Automatic Packet Reporting System

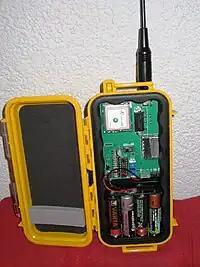
APRS beacon transmitter with GPS receiver.

Automatic Packet Reporting System (APRS) is an amateur radio-based system for real time digital communications of information of immediate value in the local area. Data can include object Global Positioning System (GPS) coordinates, non-directional beacon, weather station telemetry, text messages, announcements, queries, and other telemetry. APRS data can be displayed on a map, which can show stations, objects, tracks of moving objects, weather stations, search and rescue data, and direction finding data.